Train of Many Metals

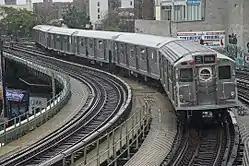
The Train of Many Metals departing Brighton Beach on a fan trip, with R11 8013 trailing, taken in June 2015.

The Train of Many Metals (also referred to as TOMM) is one of the New York Transit Museum's nostalgia trains used for excursions on the B Division. The name refers to most of the cars that were preserved being constructed from steel, and in reference to the Train of Many Colors.